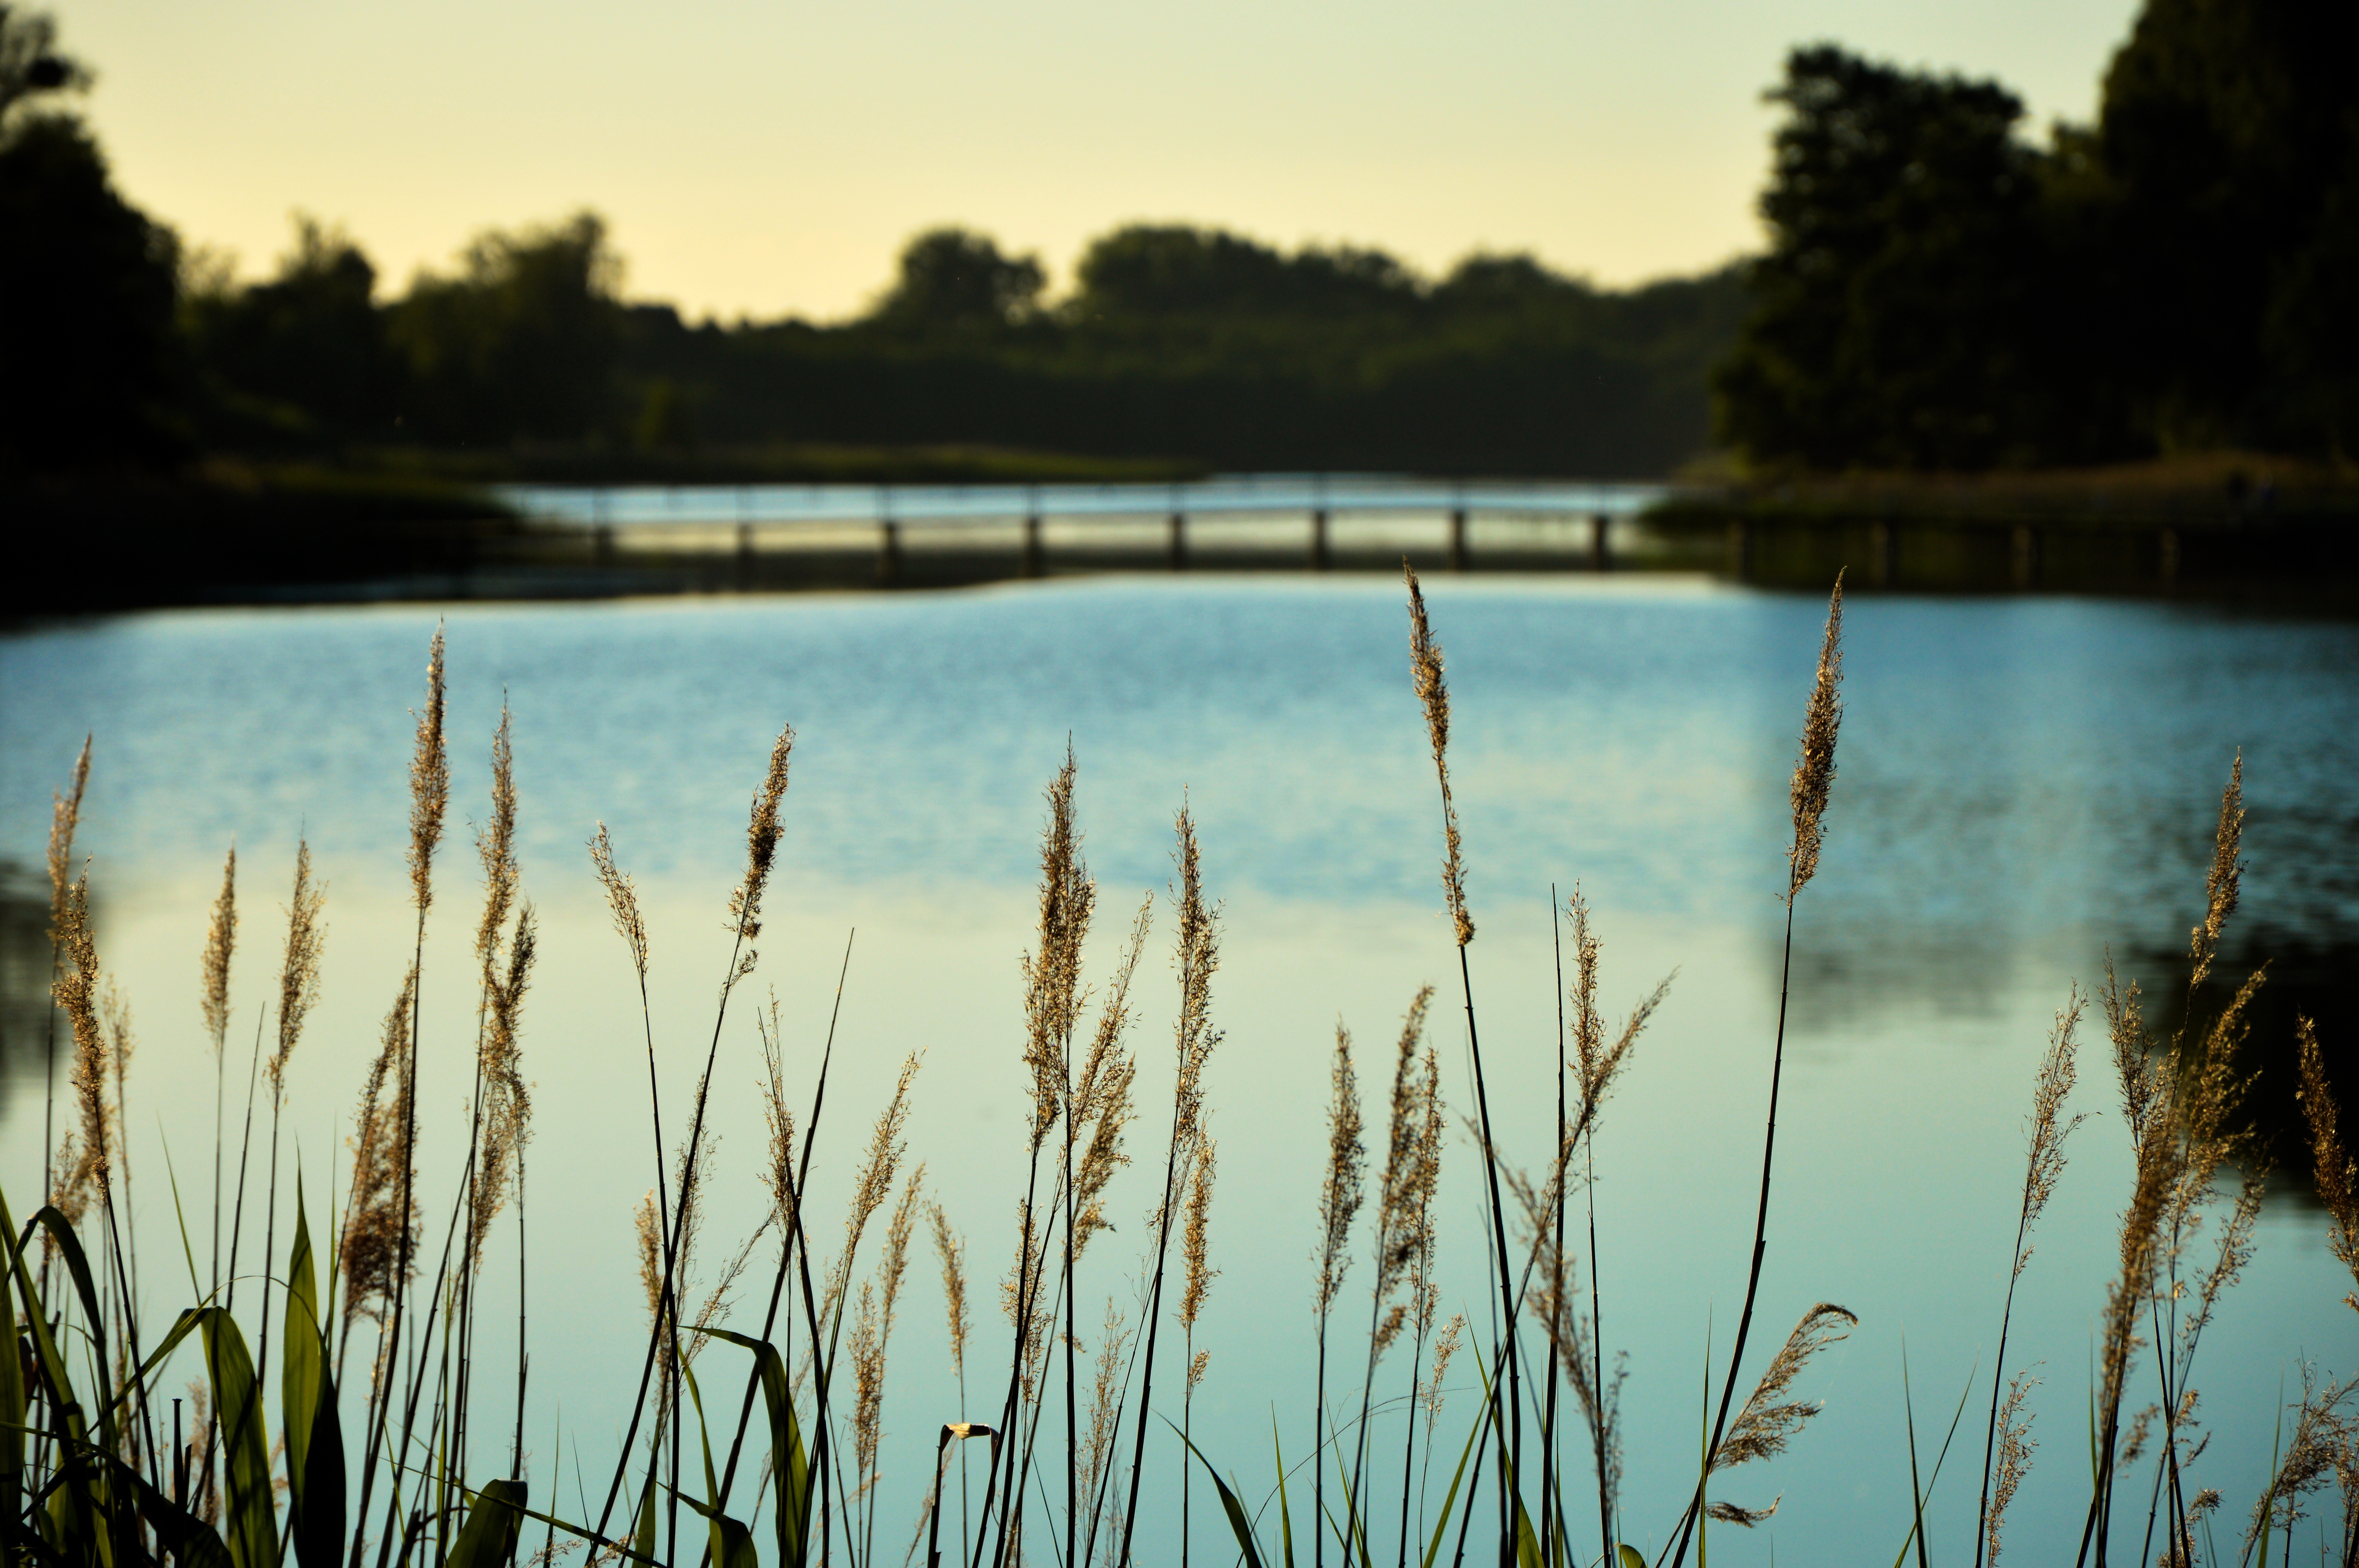
natural landscape, water, nature, sky, reflection, lake, blue, grass, vegetation, natural environment, water resources, tree, pond, grass family, river, morning, evening, reservoir, bank, calm, summer, plant, marsh, landscape, cloud, phragmites, horizon, loch, dusk, watercourse, sunlight, wetland, lacustrine plain, sea, inlet, meadow, grassland